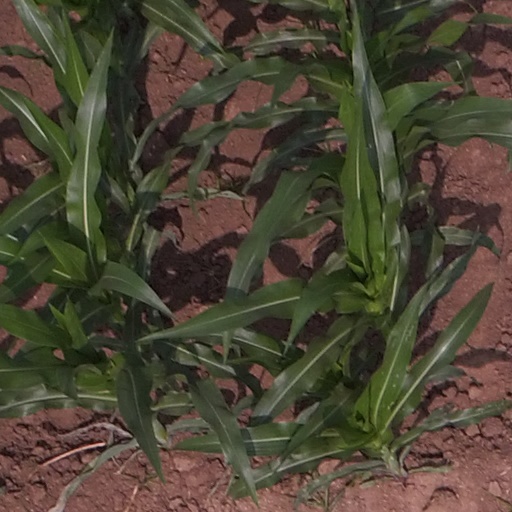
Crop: maize; corn